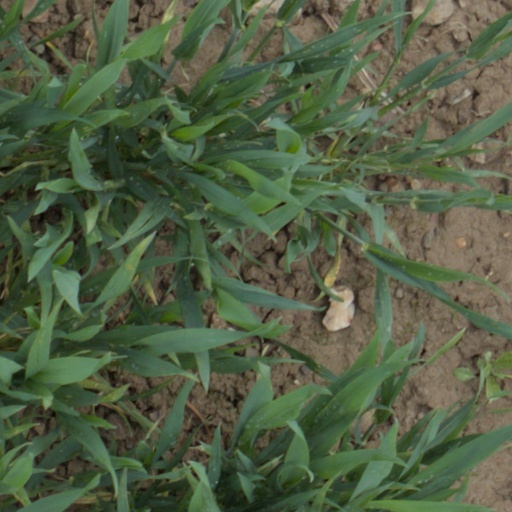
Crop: wheat